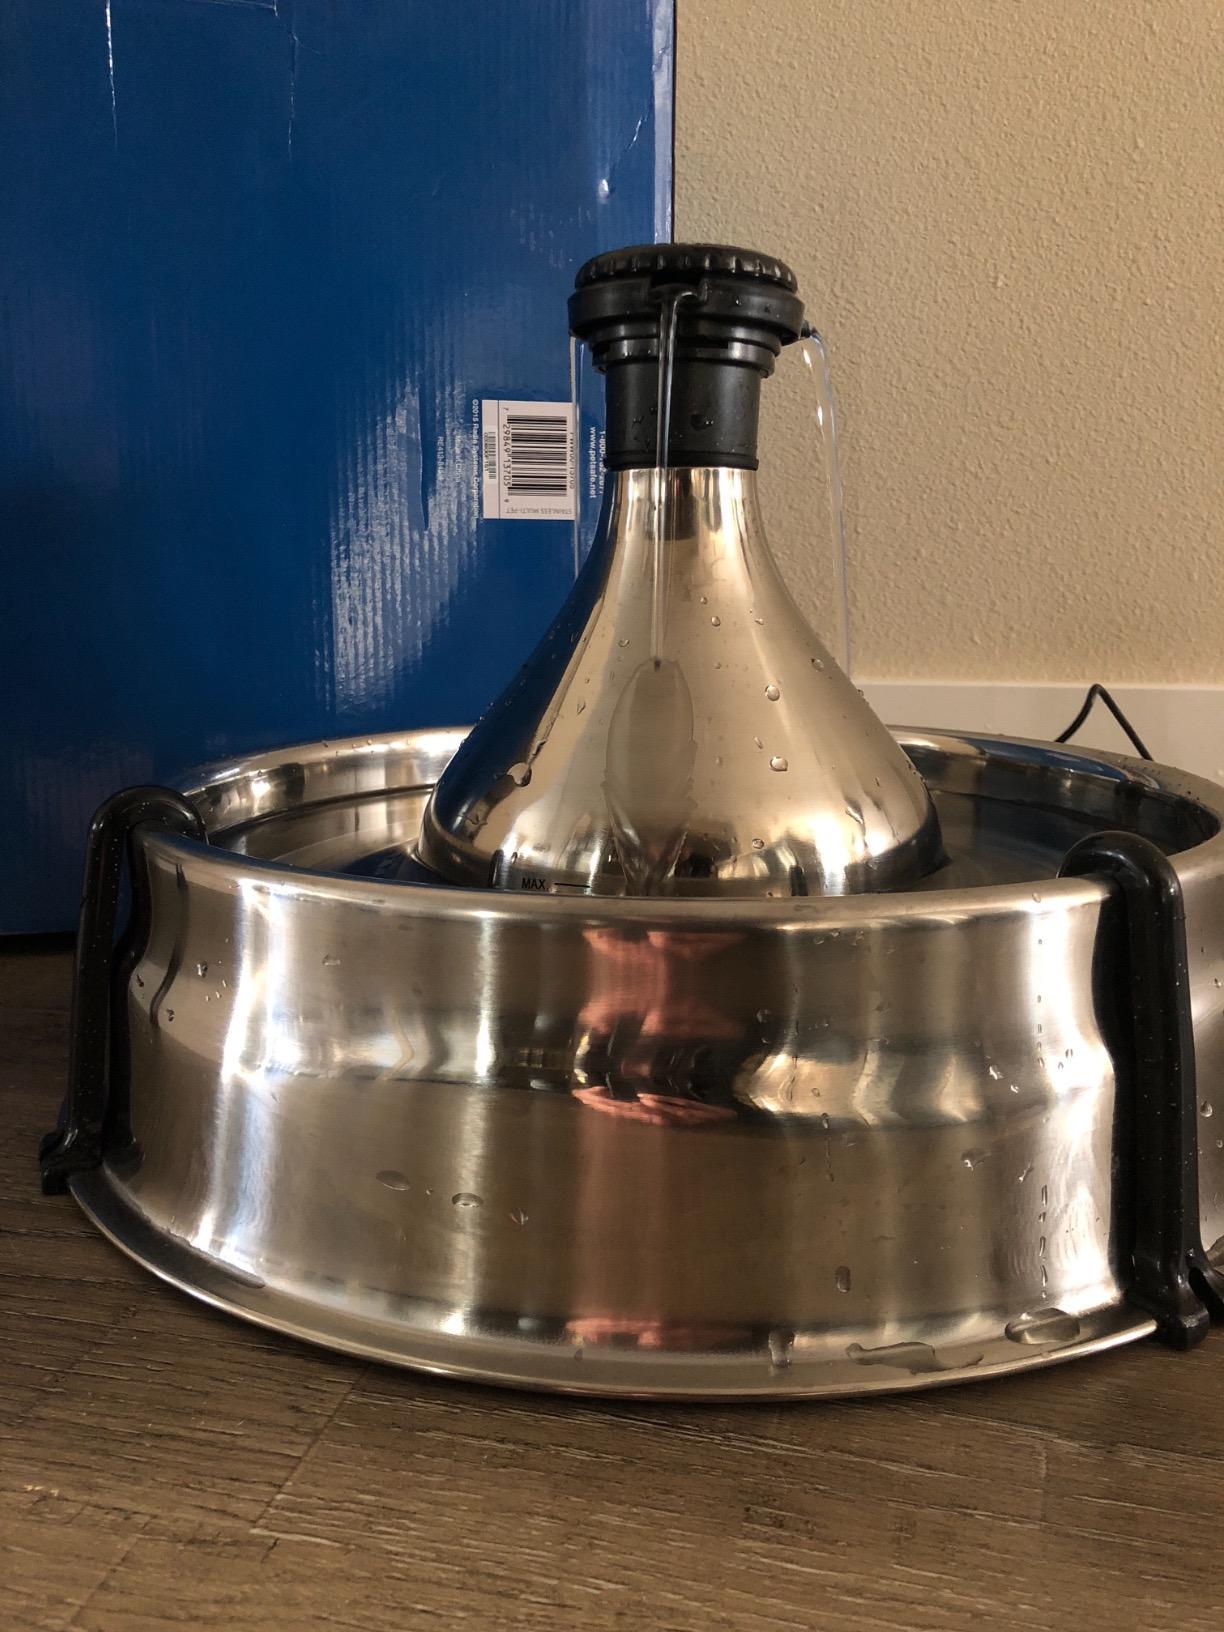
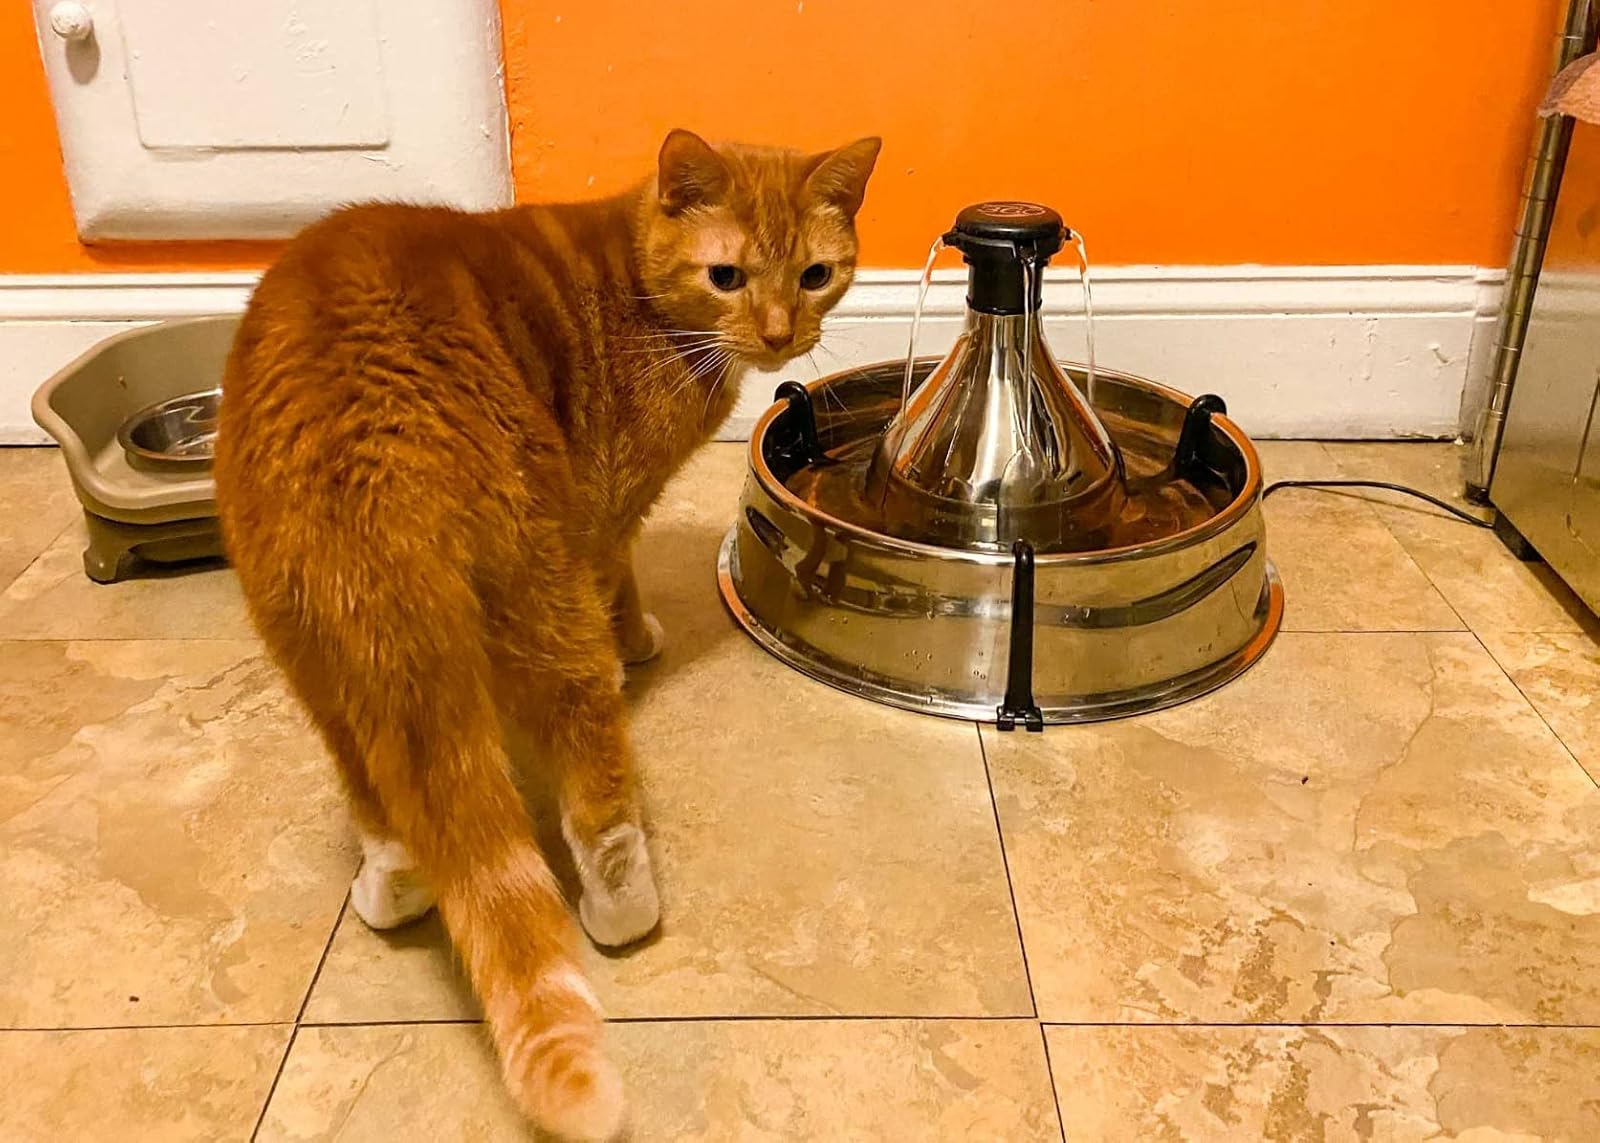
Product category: items_bowl
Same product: yes